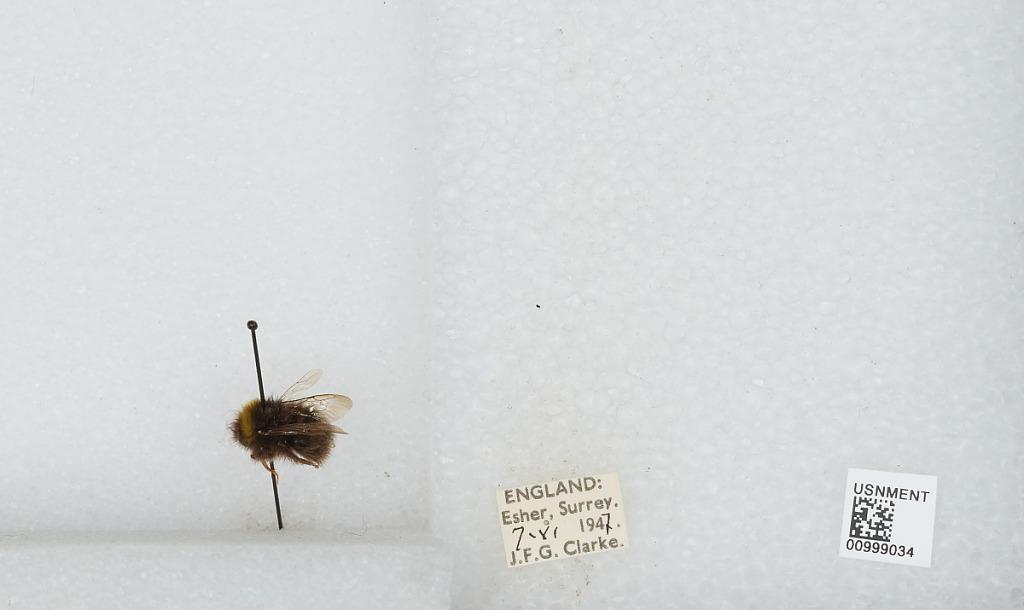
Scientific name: Bombus (Pyrobombus) pratorum (Linnaeus)
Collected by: J. Clarke
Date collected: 1947-6-7
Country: United Kingdom
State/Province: England
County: Surrey
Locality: Esher
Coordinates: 51.3691, -0.365